Downtown, Providence, Rhode Island

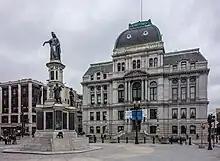
Providence City Hall

From north to south, Downtown includes portions of Wards 12, 13, 11, which are represented in the Providence City Council by Kat Kerwin, John J. Lombardi, and Balbina A. Young. All three councilors are Democrats.